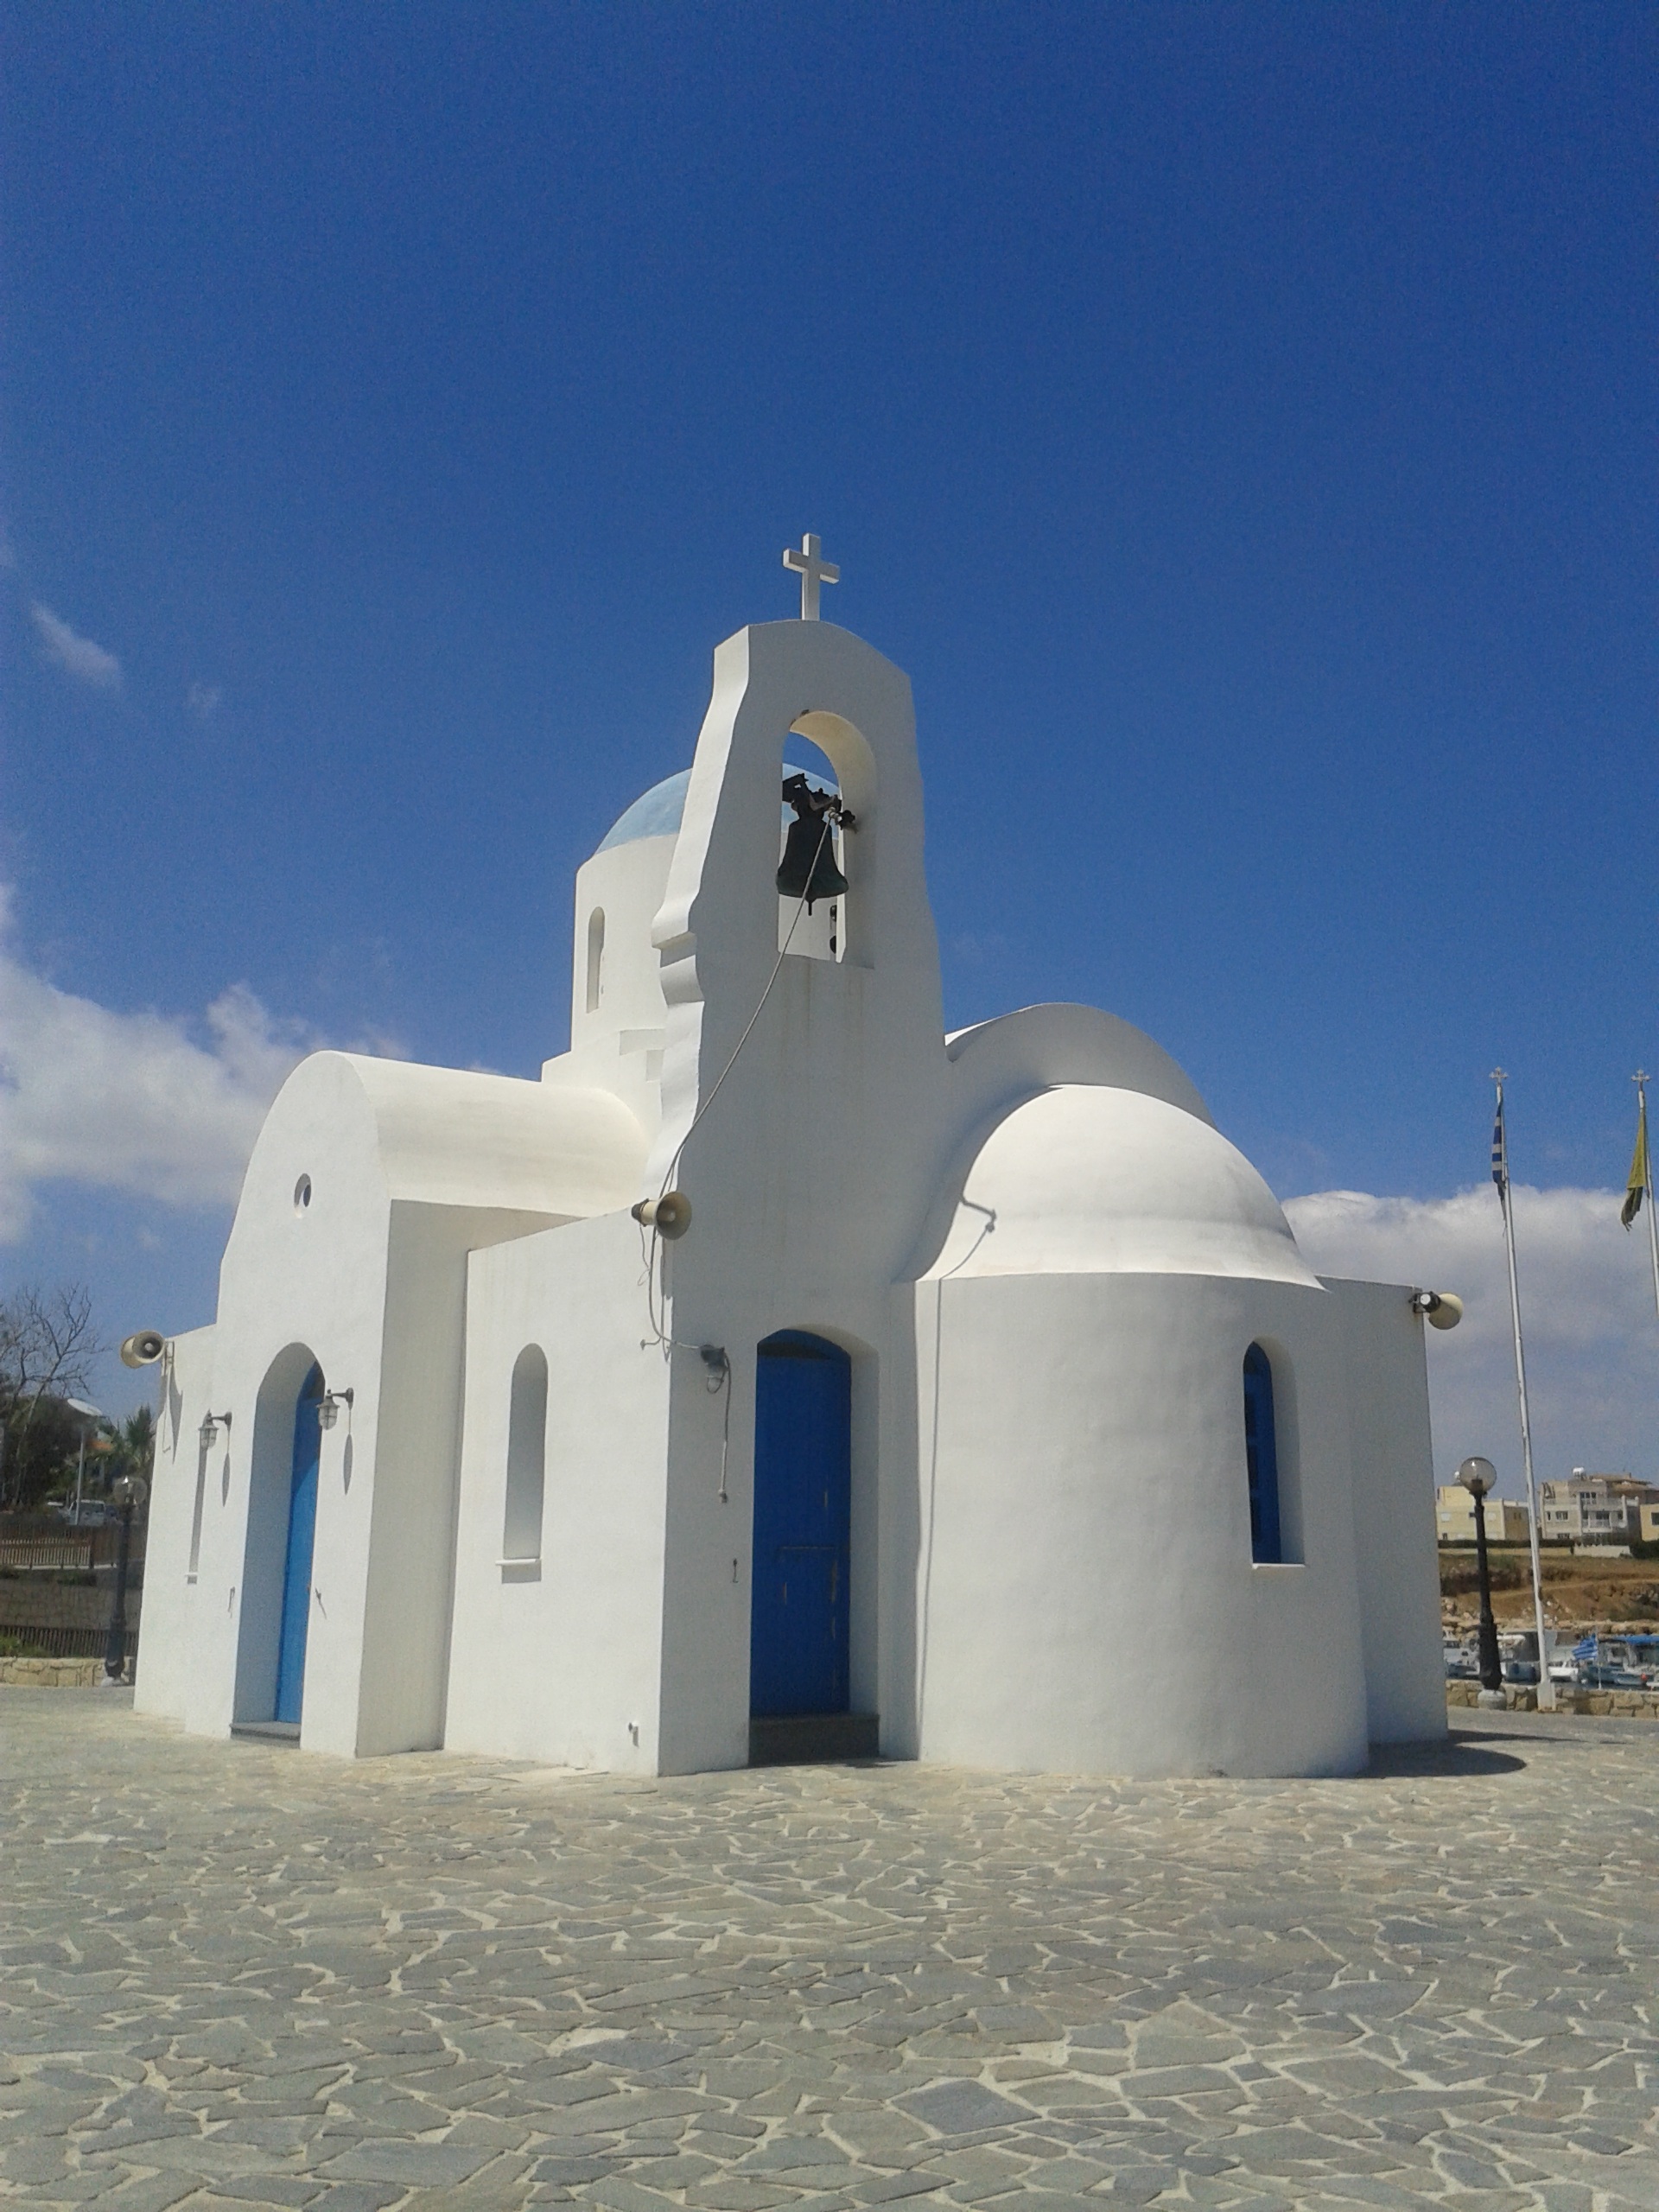
white, building, religion, blue, church, chapel, christian, place of worship, observatory, religious, monastery, mosque, dome, spanish missions in california